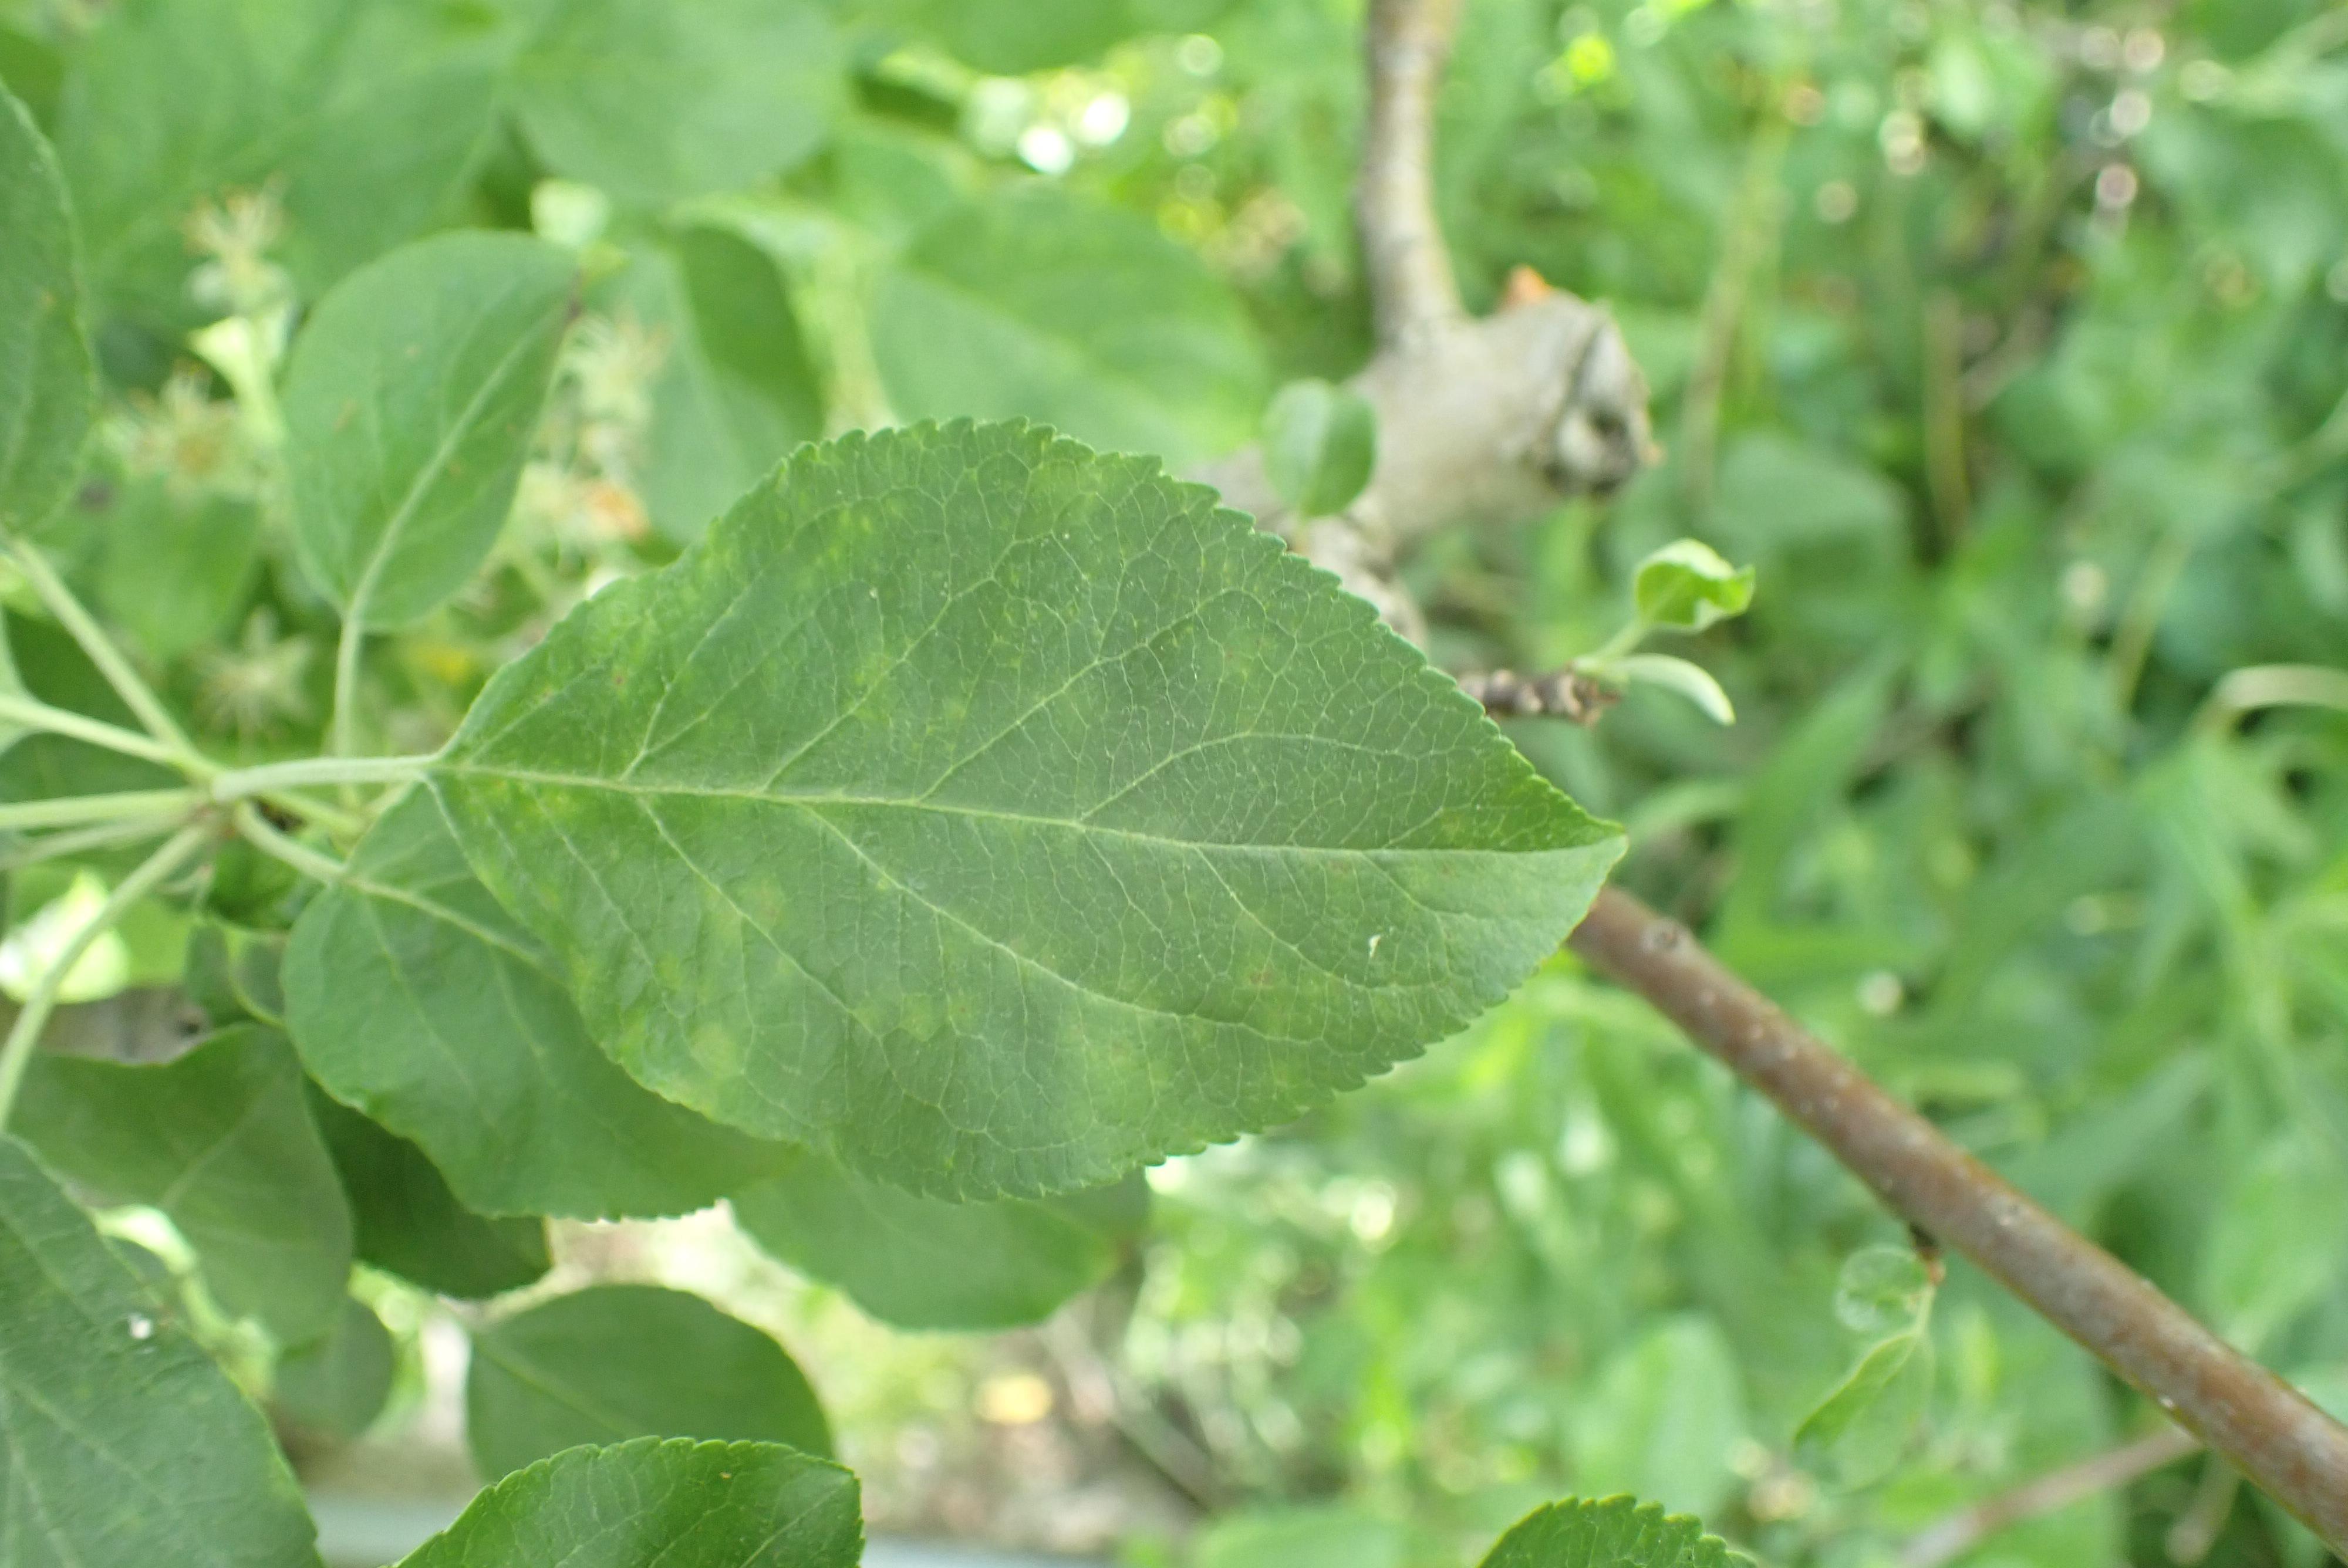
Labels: scab